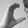
ASL letter: C